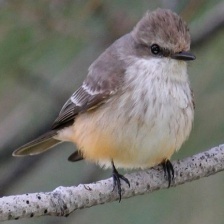
Species: VERMILION FLYCATHER
Scientific name: PYROCEPHALUS OBSCURUS